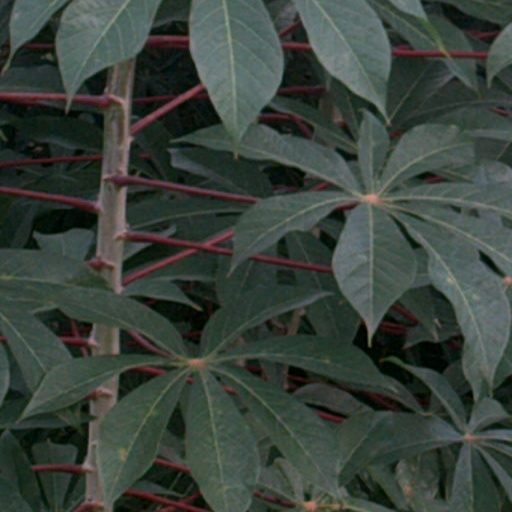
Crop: cassava